Ernest Legouvé

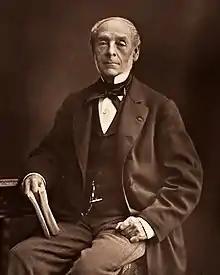
Ernest Legouvé circa 1875.

Gabriel Jean Baptiste Ernest Wilfrid Legouvé (14 February 180714 March 1903) was a French dramatist.